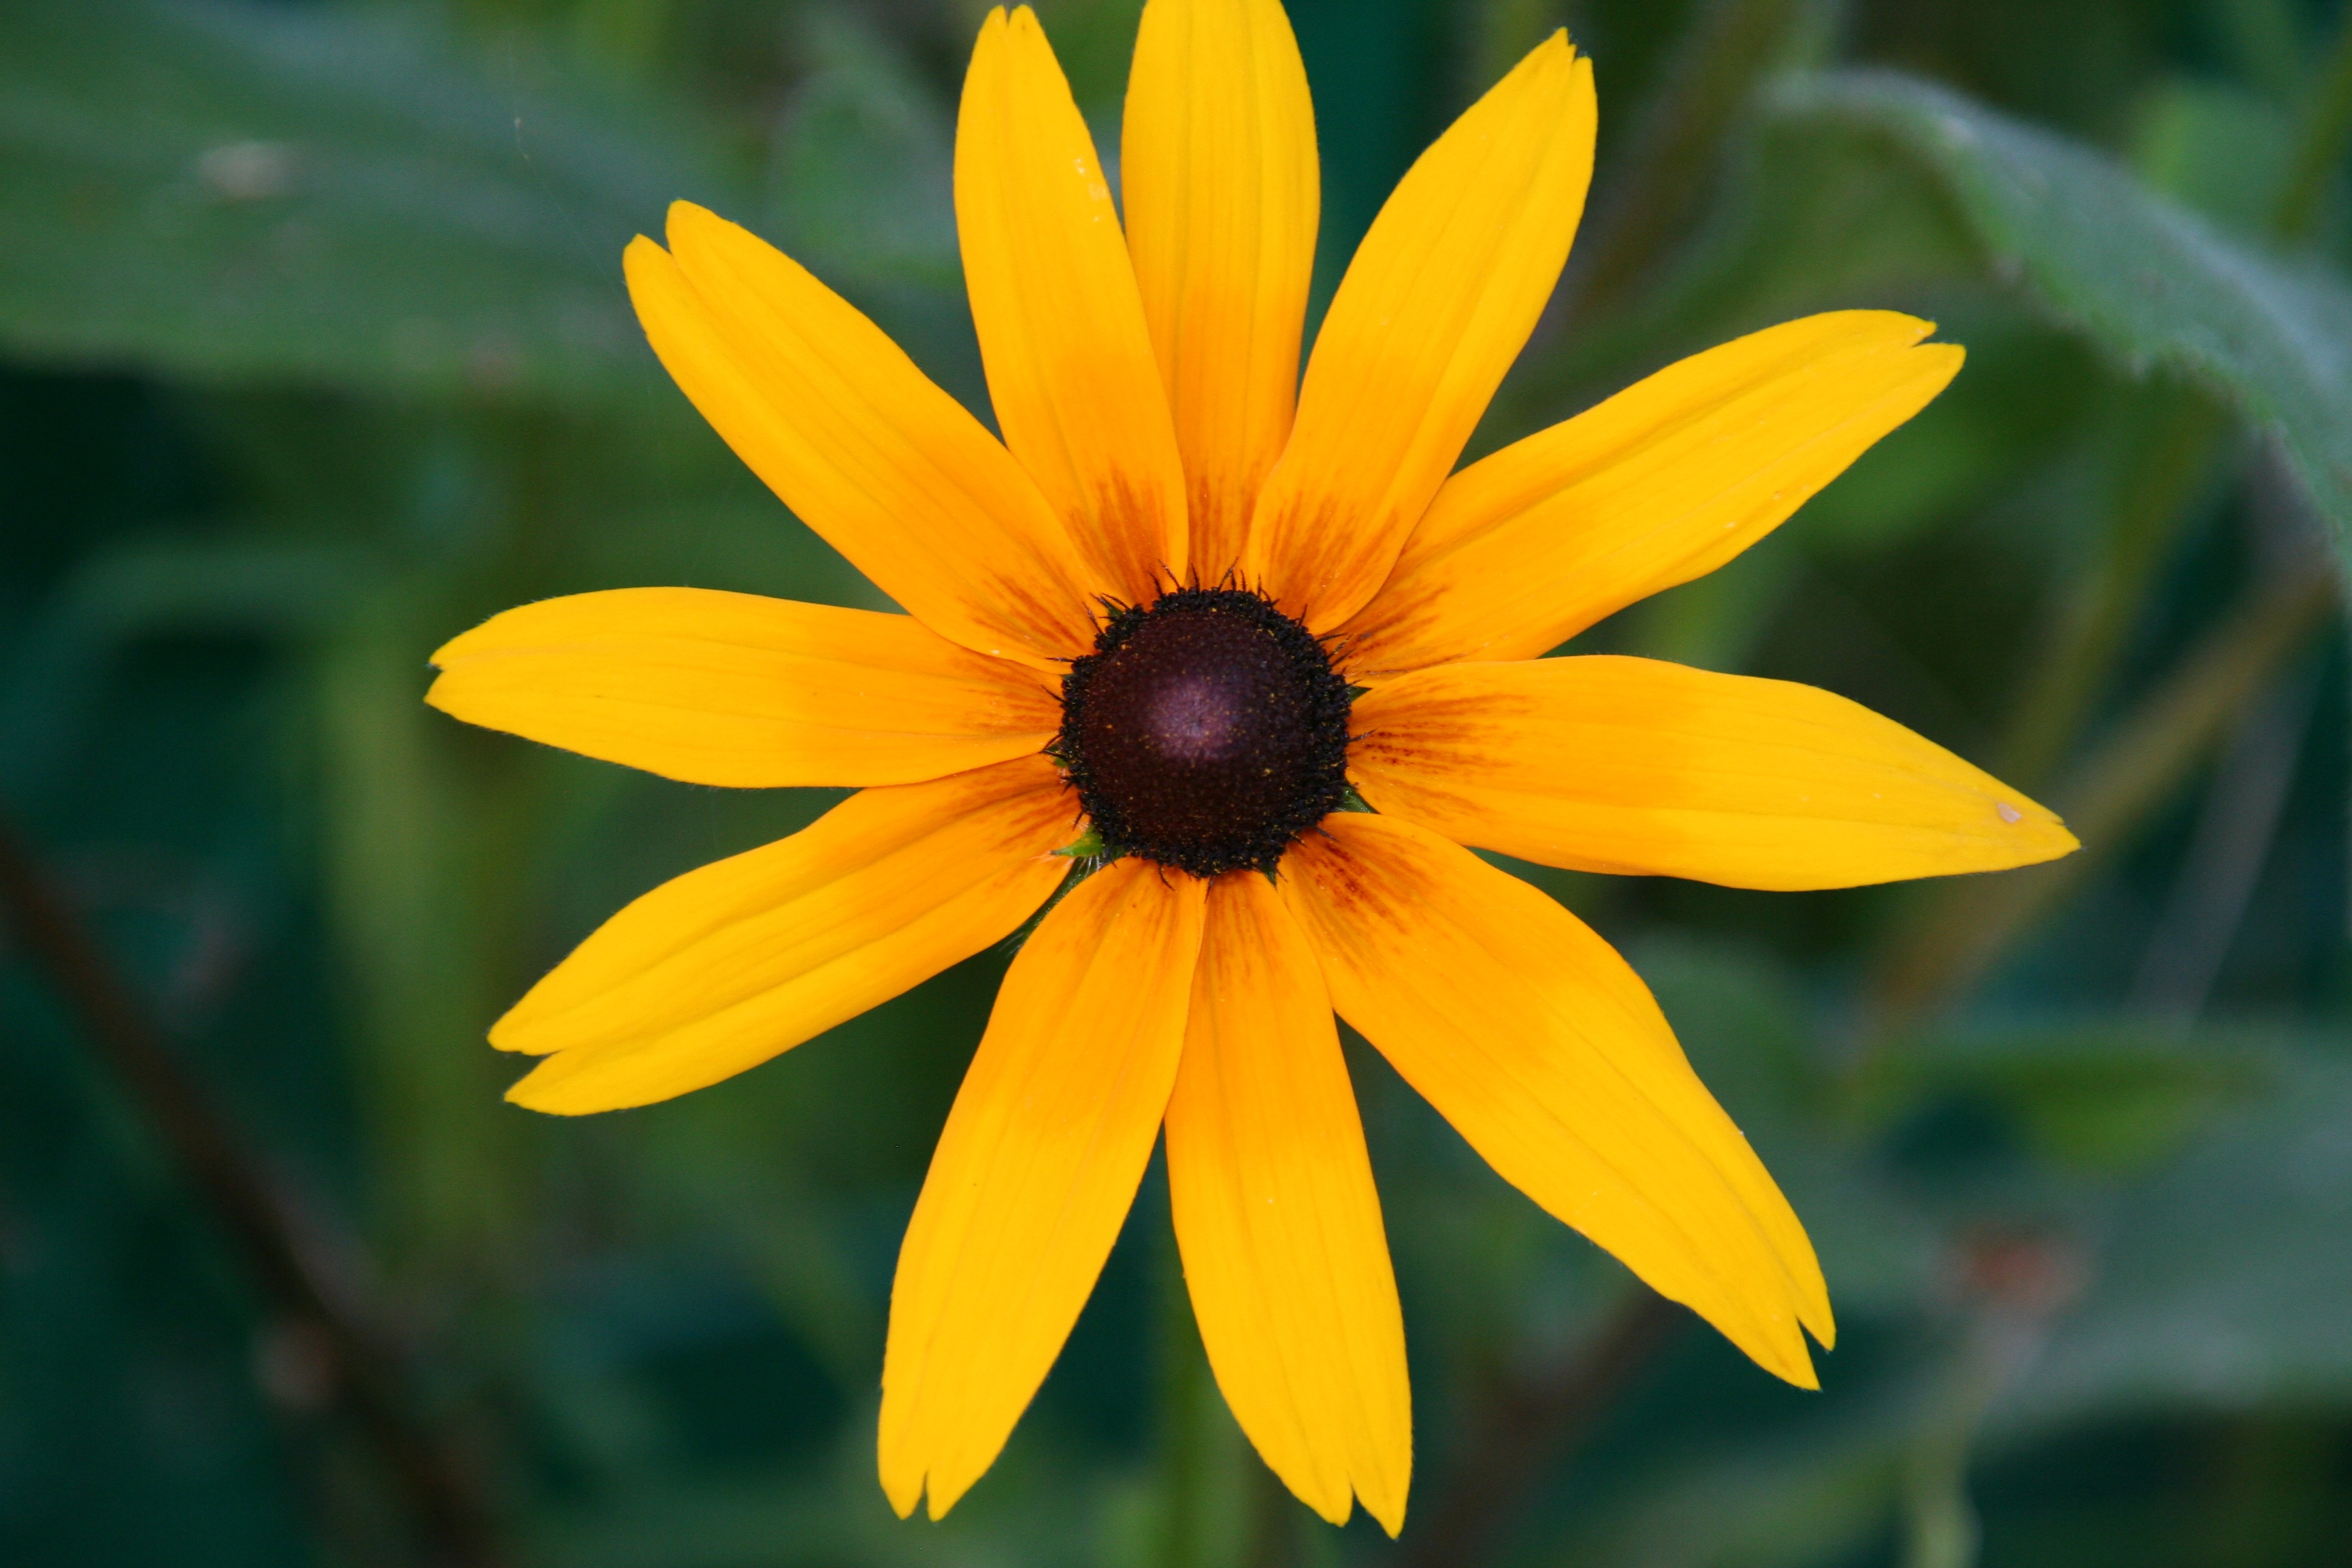
nature, plant, sunlight, leaf, flower, petal, green, botany, yellow, garden, flora, wildflower, close up, nectar, macro photography, flowering plant, daisy family, plant stem, land plant